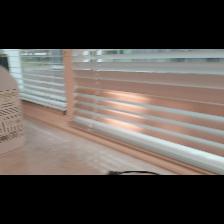
Label: NonHuman